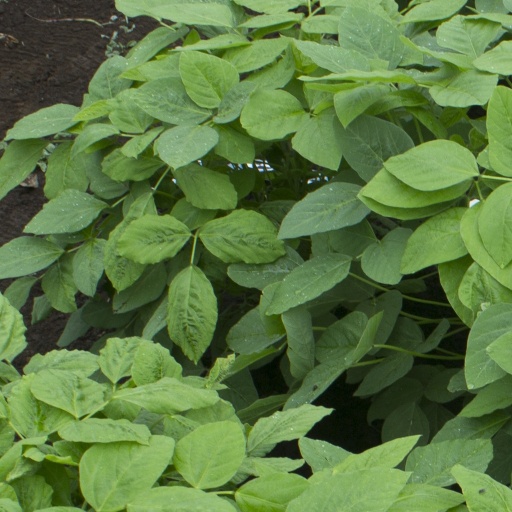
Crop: soybean